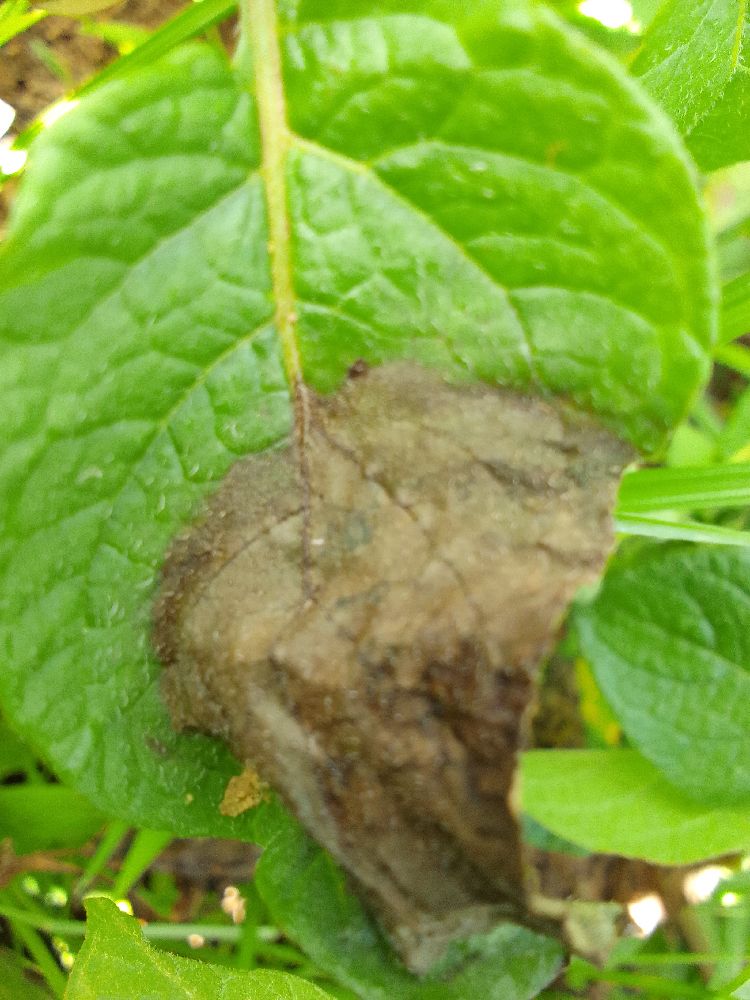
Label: Late blight